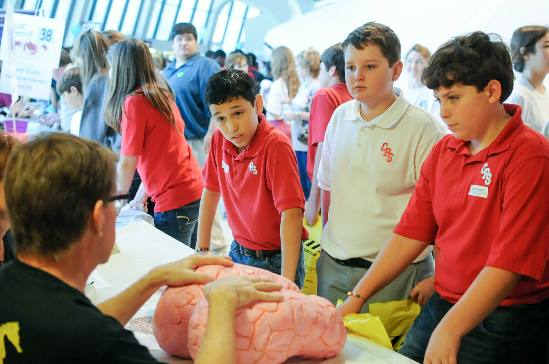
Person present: Yes